Louis Brandeis

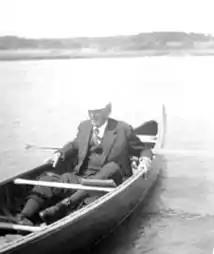
Brandeis in his canoe 1916

After graduation, he stayed on at Harvard for another year, where he continued to study law on his own while also earning a small income by tutoring other law students. In 1878, he was admitted to the Missouri bar and accepted a job with a law firm in St. Louis, where he filed his first brief and published his first law review article. After seven months, he tired of the minor casework and accepted an offer by his Harvard classmate, Samuel D. Warren II, to set up a law firm in Boston. They were close friends at Harvard, where Warren ranked second in the class to Brandeis's first. Warren also came from a wealthy Boston family and their new firm benefitted from his family's connections.